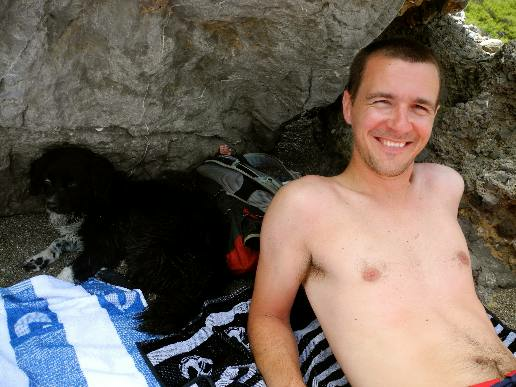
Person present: Yes